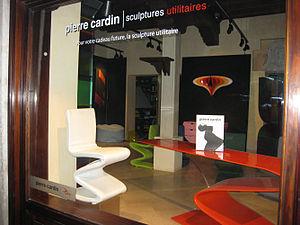
Pierre Cardin, né Pietro Costante Cardin le 2 juillet 1922 à Sant'Andrea di Barbarana, est un couturier et homme d'affaires français d'origine italienne. Il intègre la haute couture en 1957 et y restera environ dix ans. Il présente à la fin des années 1950 une collection de prêt-à-porter qui fera grand bruit. Pierre Cardin est considéré, avec Paco Rabanne et André Courrèges, comme l'inventeur de la mode futuriste dans les années 1960.